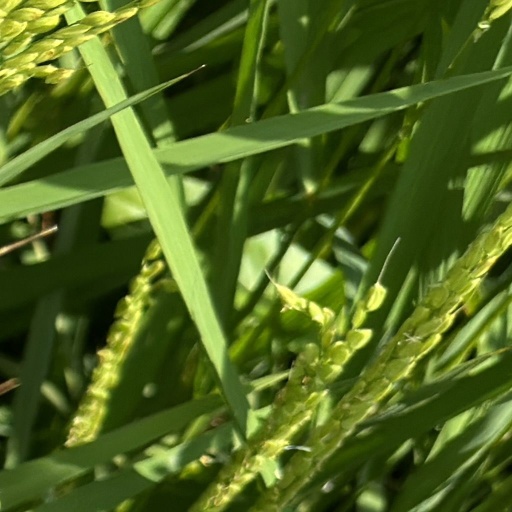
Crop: rice